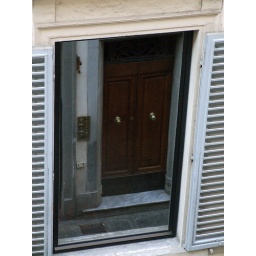
A door in the window